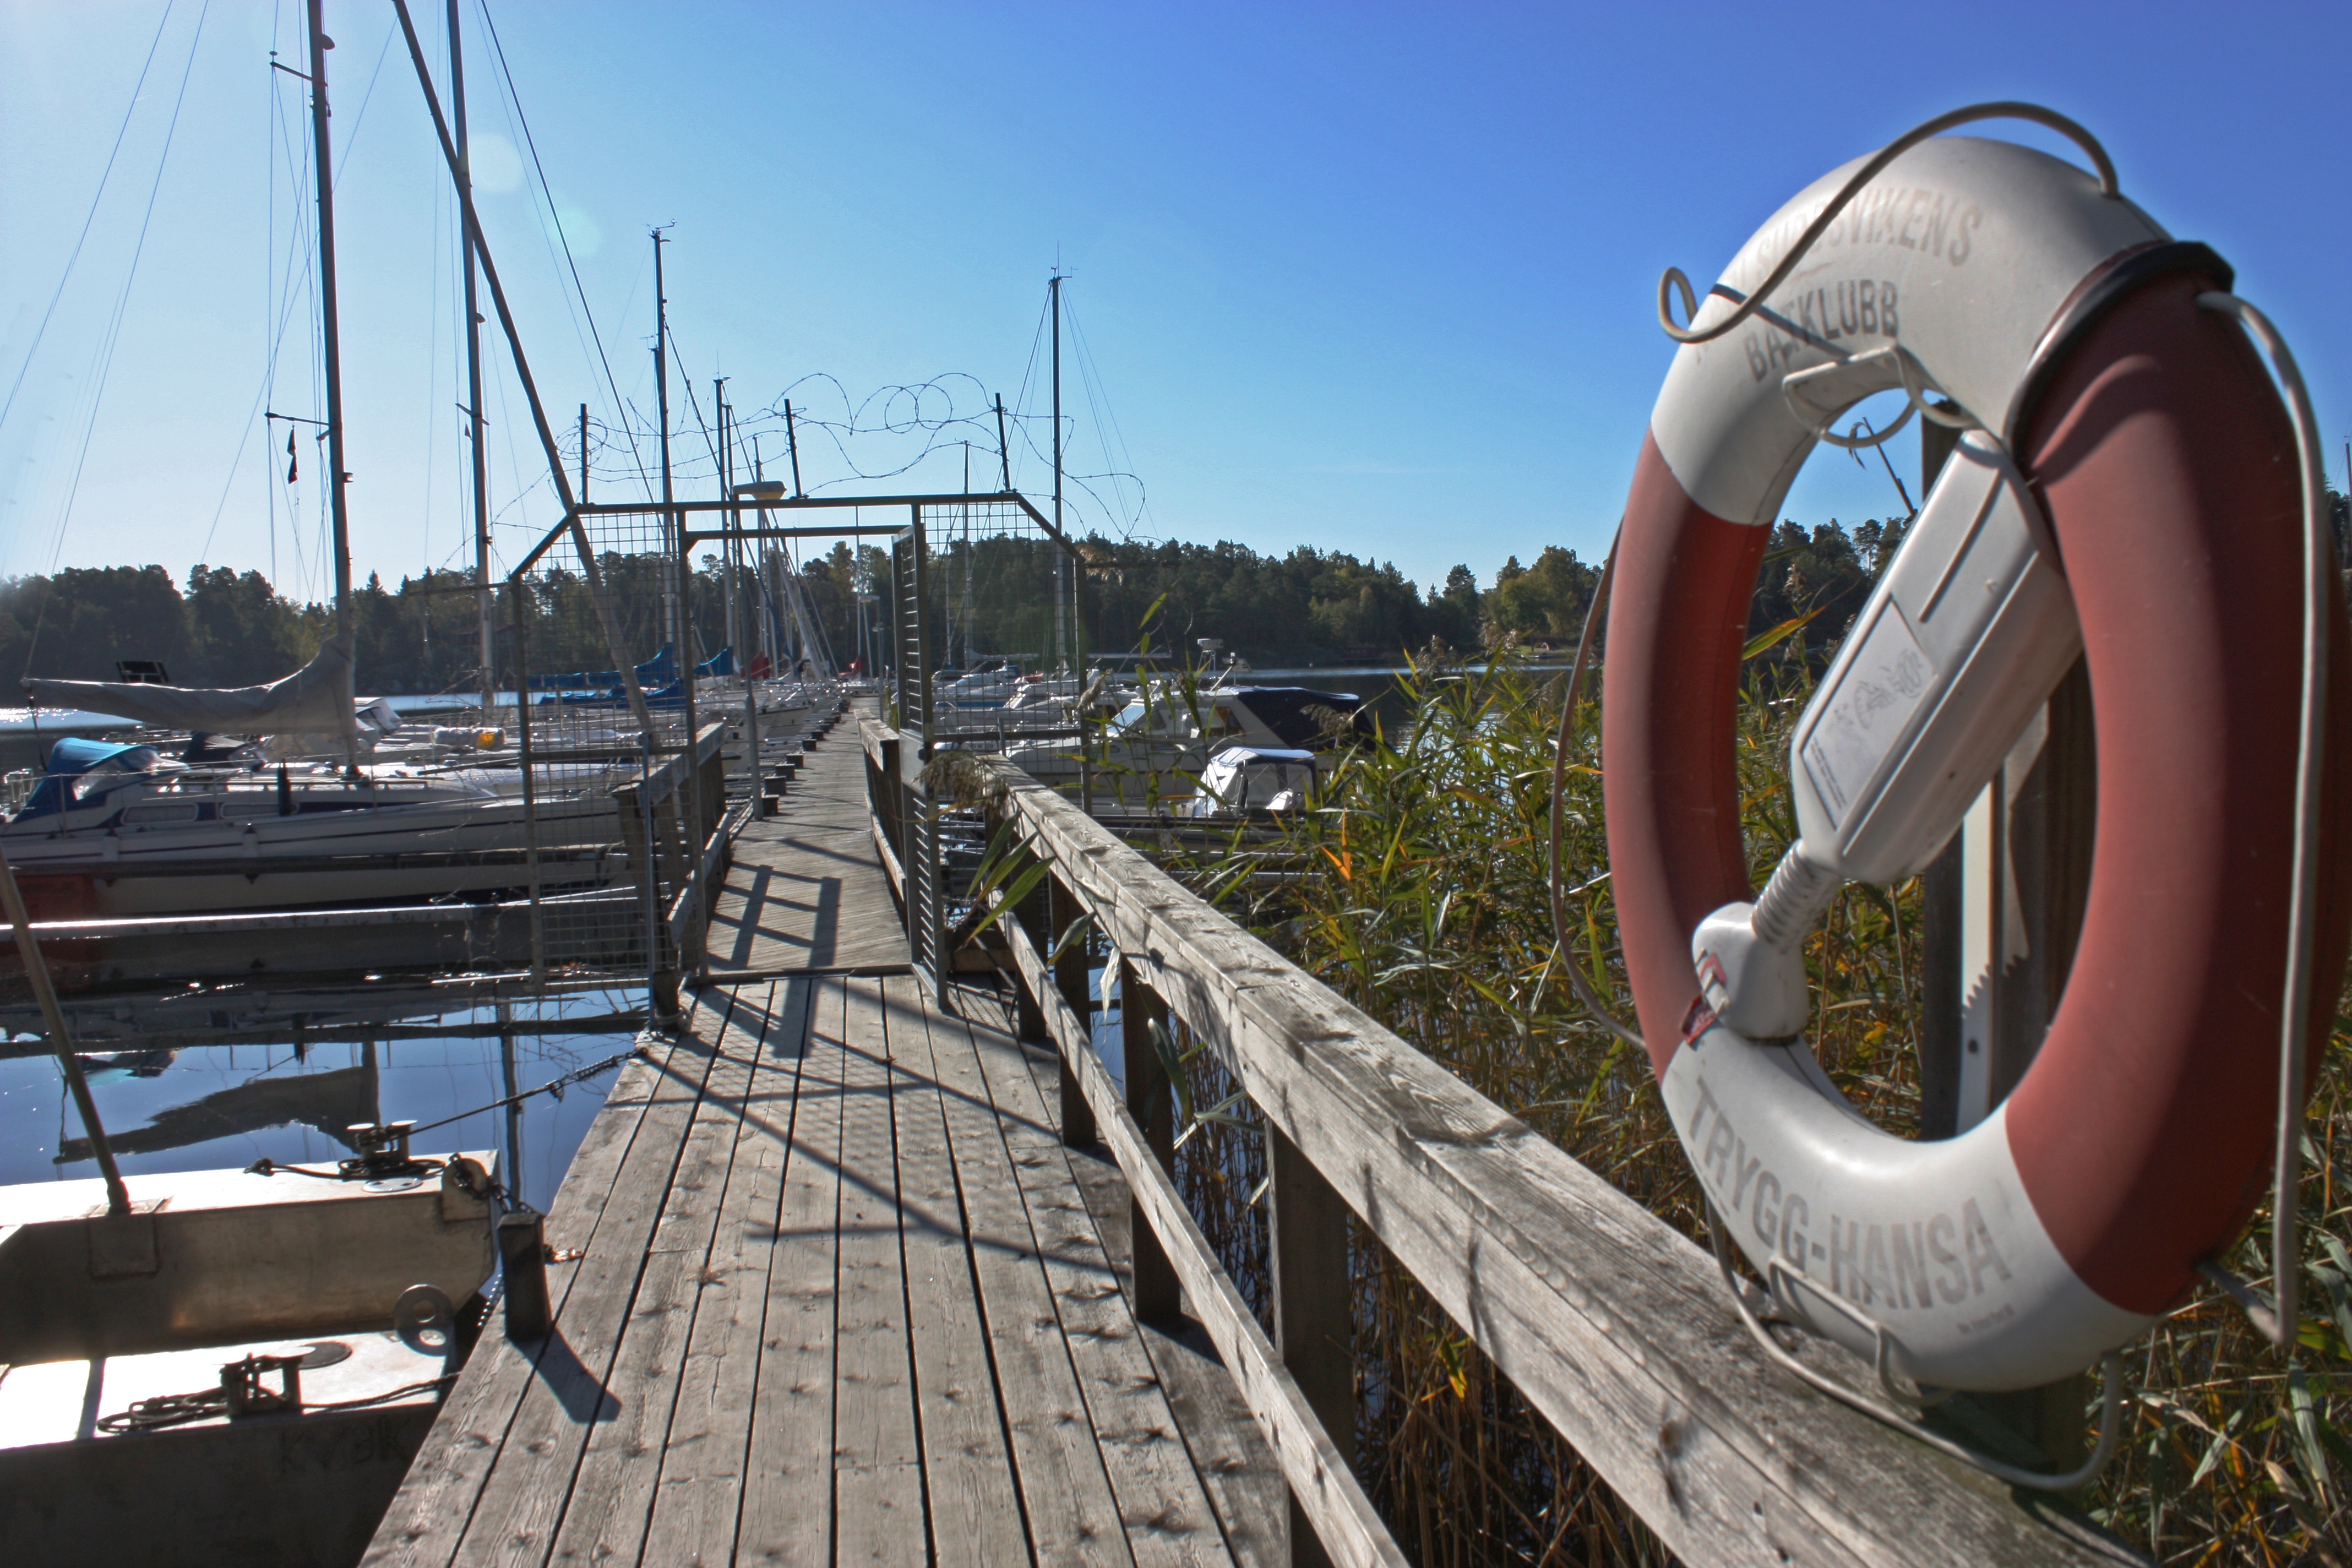
sea, water, dock, boat, bridge, summer, vehicle, mast, port, boats, sweden, archipelago, pleasure boat, the stockholm archipelago